Hirticlavula

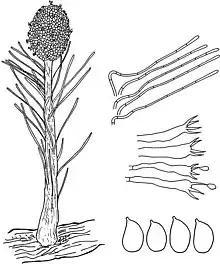
Clockwise from left: The fruit bodies, the hairs, the basidia and the spores.

"Hirticlavula elegans" produces white fruit bodies from 800 to 1100 micrometres (μm) in height. The robust and fertile head measures from 230 to 260 by 90 to 200 μm, while the hairy stem measures between 600 and 800 by 40 to 60 μm. The fruit bodies mostly retain their shape when dried, but do develop a cream tinge. The fruit bodies do not emerge from a sclerotium, but instead grow directly from the substrate.